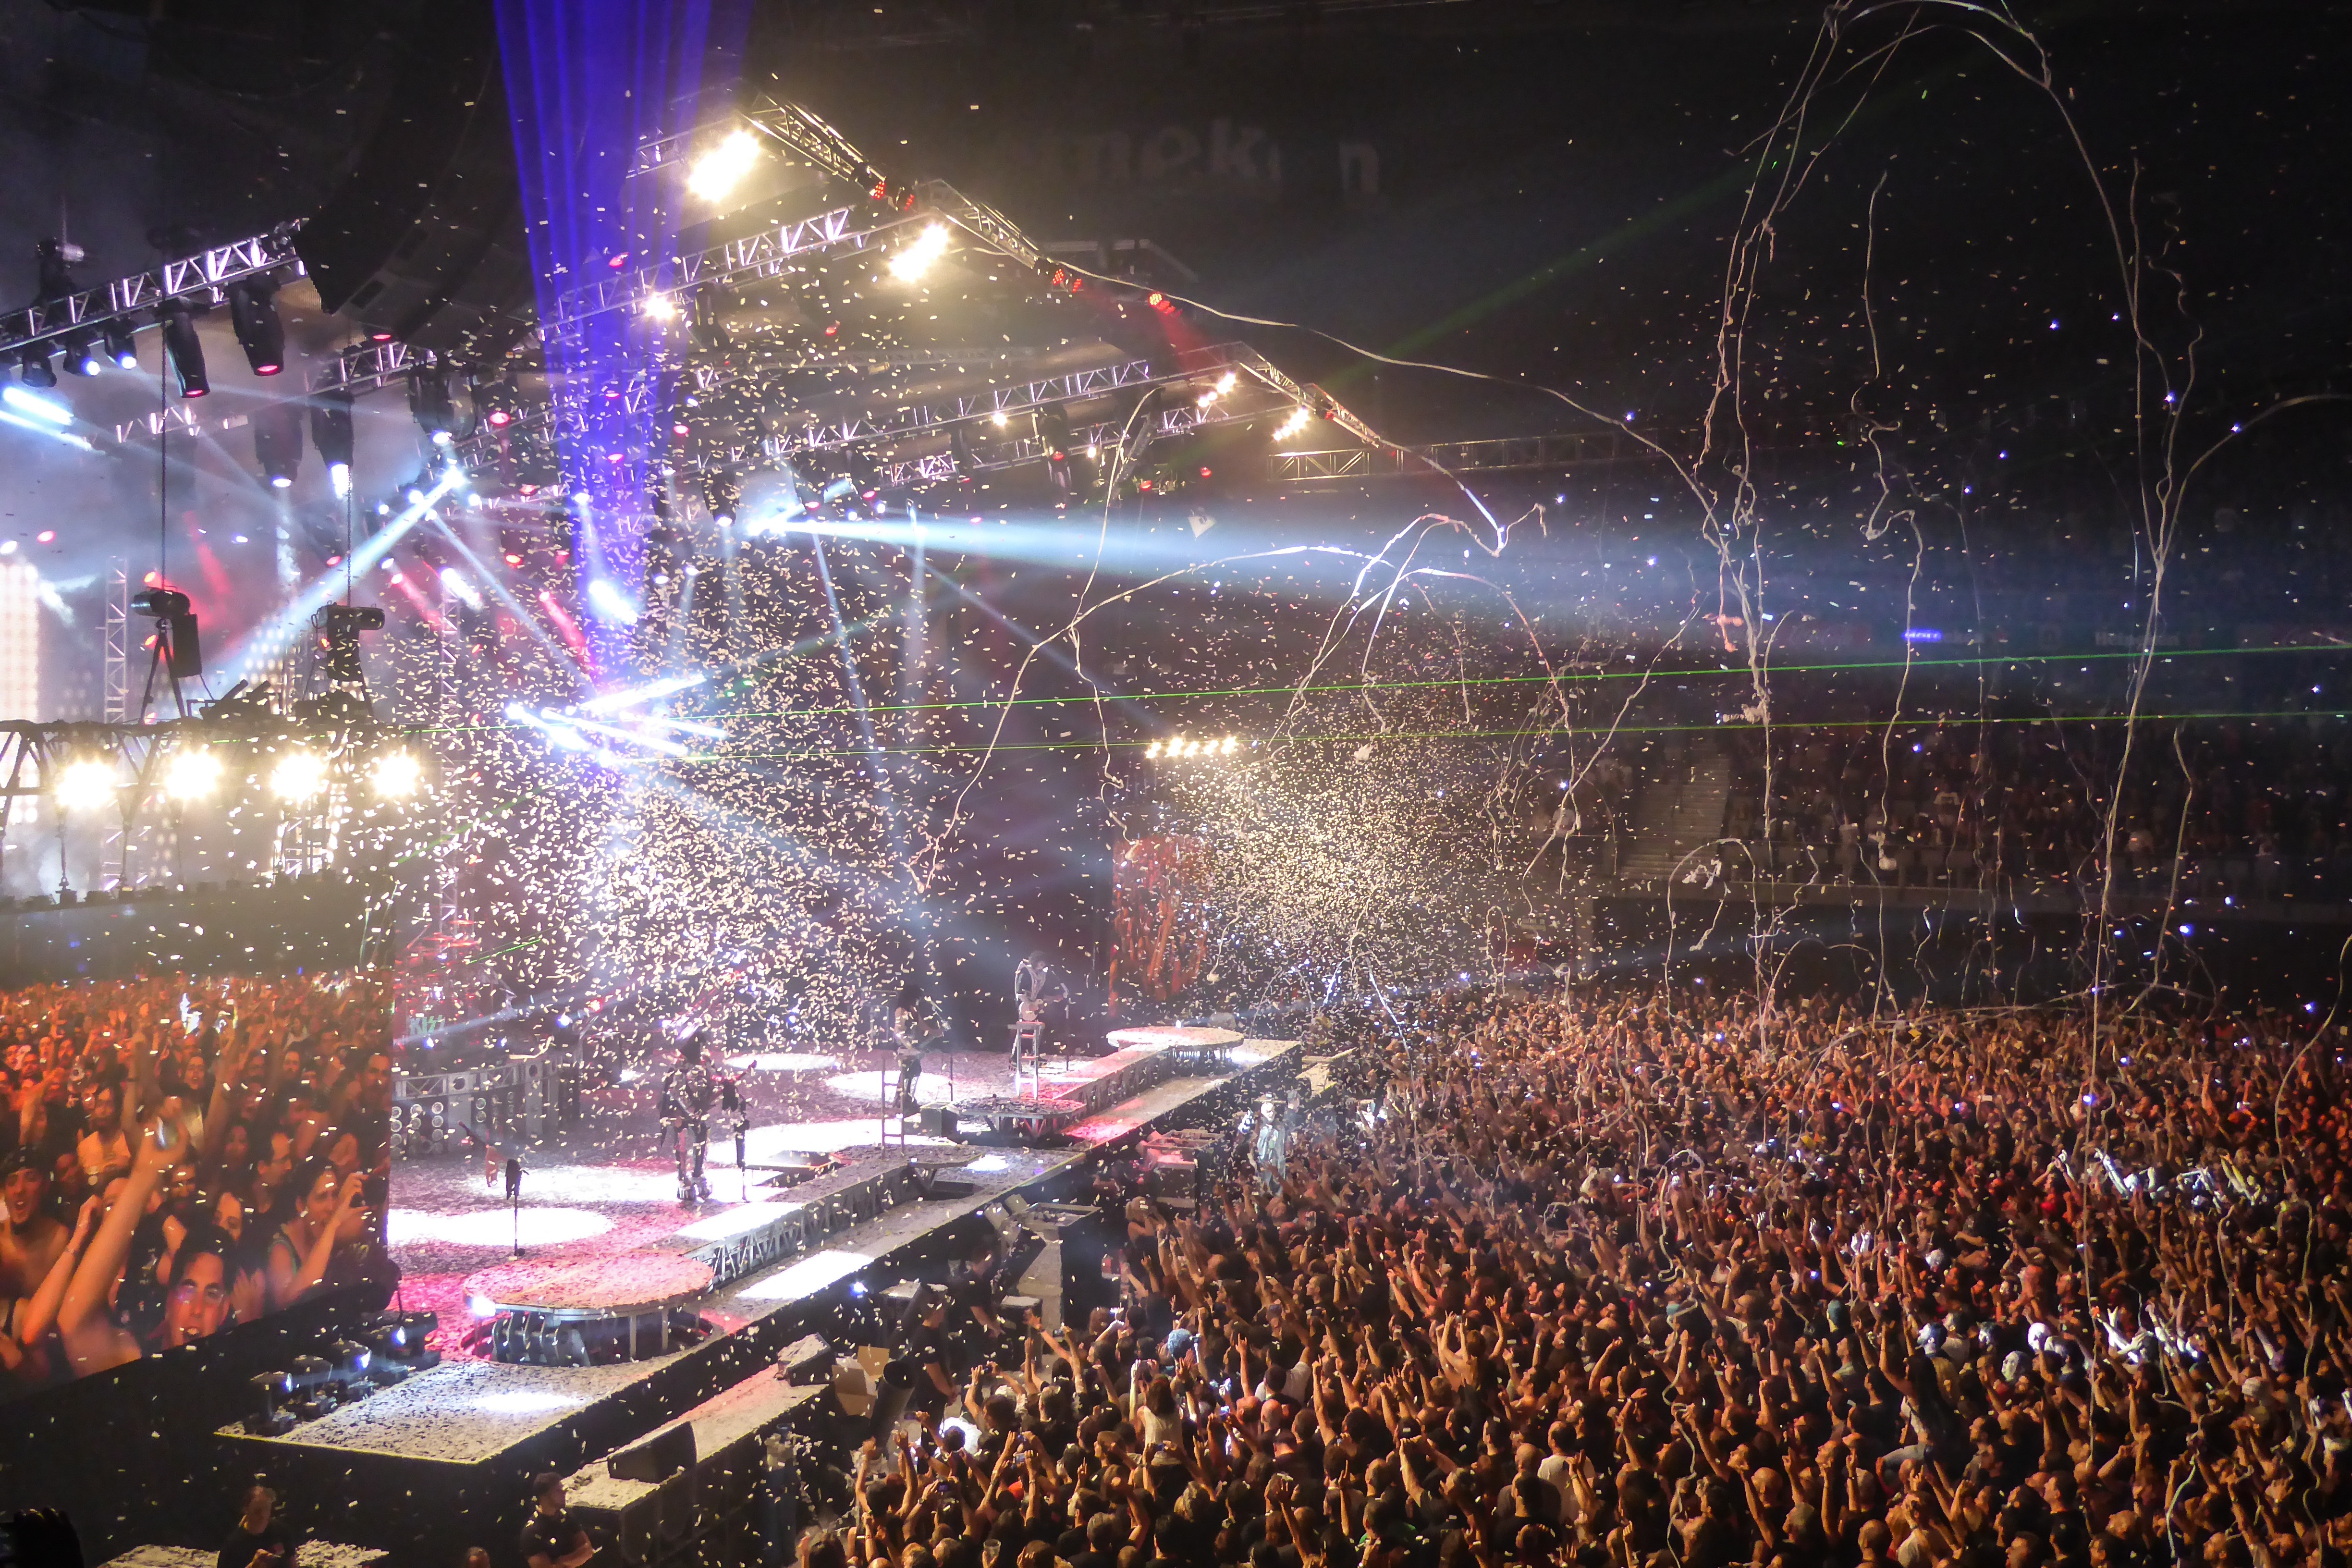
rock, music, light, guitar, crowd, concert, audience, mast, metal, kiss, festival, stage, performance, rocker, event, performing arts, heavy metal, rock n roll, rock concert, musical theatre, modern music, kiss army, paul stanley, gene simmons